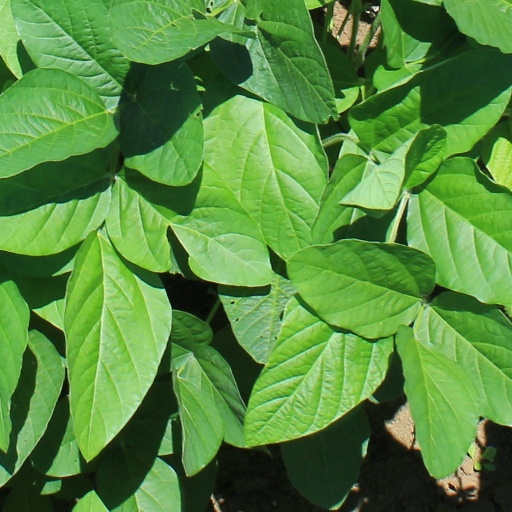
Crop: soybean